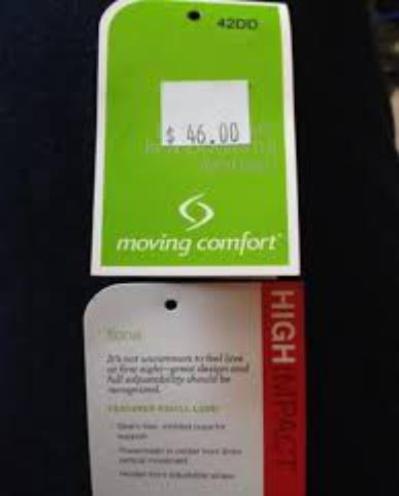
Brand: moving comfort-2
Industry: Clothes